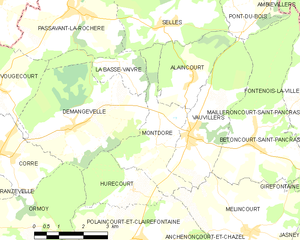
Carte des communes françaises